Assassins (2020 film)

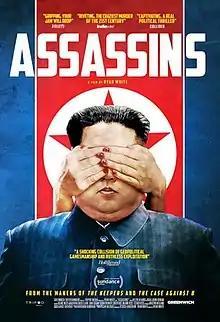
Theatrical release poster

Assassins is a 2020 American documentary film, directed and produced by Ryan White. It talks about the assassination of Kim Jong-nam and the two assassins who were tricked.